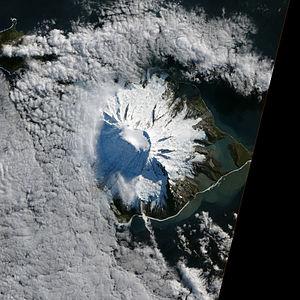
Les îles Heard-et-MacDonald, en anglais Heard Island and McDonald Islands, sont un territoire extérieur de l'Australie situé dans le Sud de l'océan indien, sur la plaque antarctique. Il est constitué d'un petit archipel, les îles McDonald, et d'une île isolée, l'île Heard. Situé à 1 473 kilomètres de la Terre d'Enderby, en Antarctique, et à 3 858 kilomètres à l'ouest-sud-ouest du cap Leeuwin, aux deux tiers de la distance entre Madagascar et le continent polaire, le territoire est inhabité et administré par le Department of the Environment and Water Resources. Ces îles d'origine volcanique sont situées sur le plateau de Kerguelen.